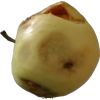
Label: Apple hit 1